FAM167A

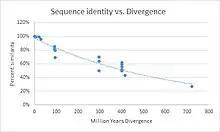
A chart showing divergence and sequence identity

FAM167A has orthologs in 82 organisms and is conserved across chimpanzees, dog, cow, mouse, chicken, rat, frogs, and zebrafish.